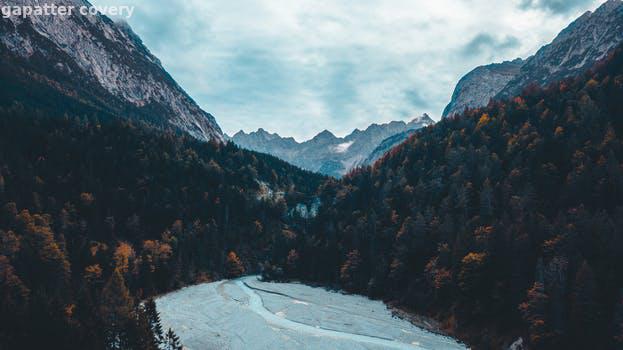
Label: Watermark